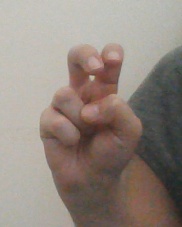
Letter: toot